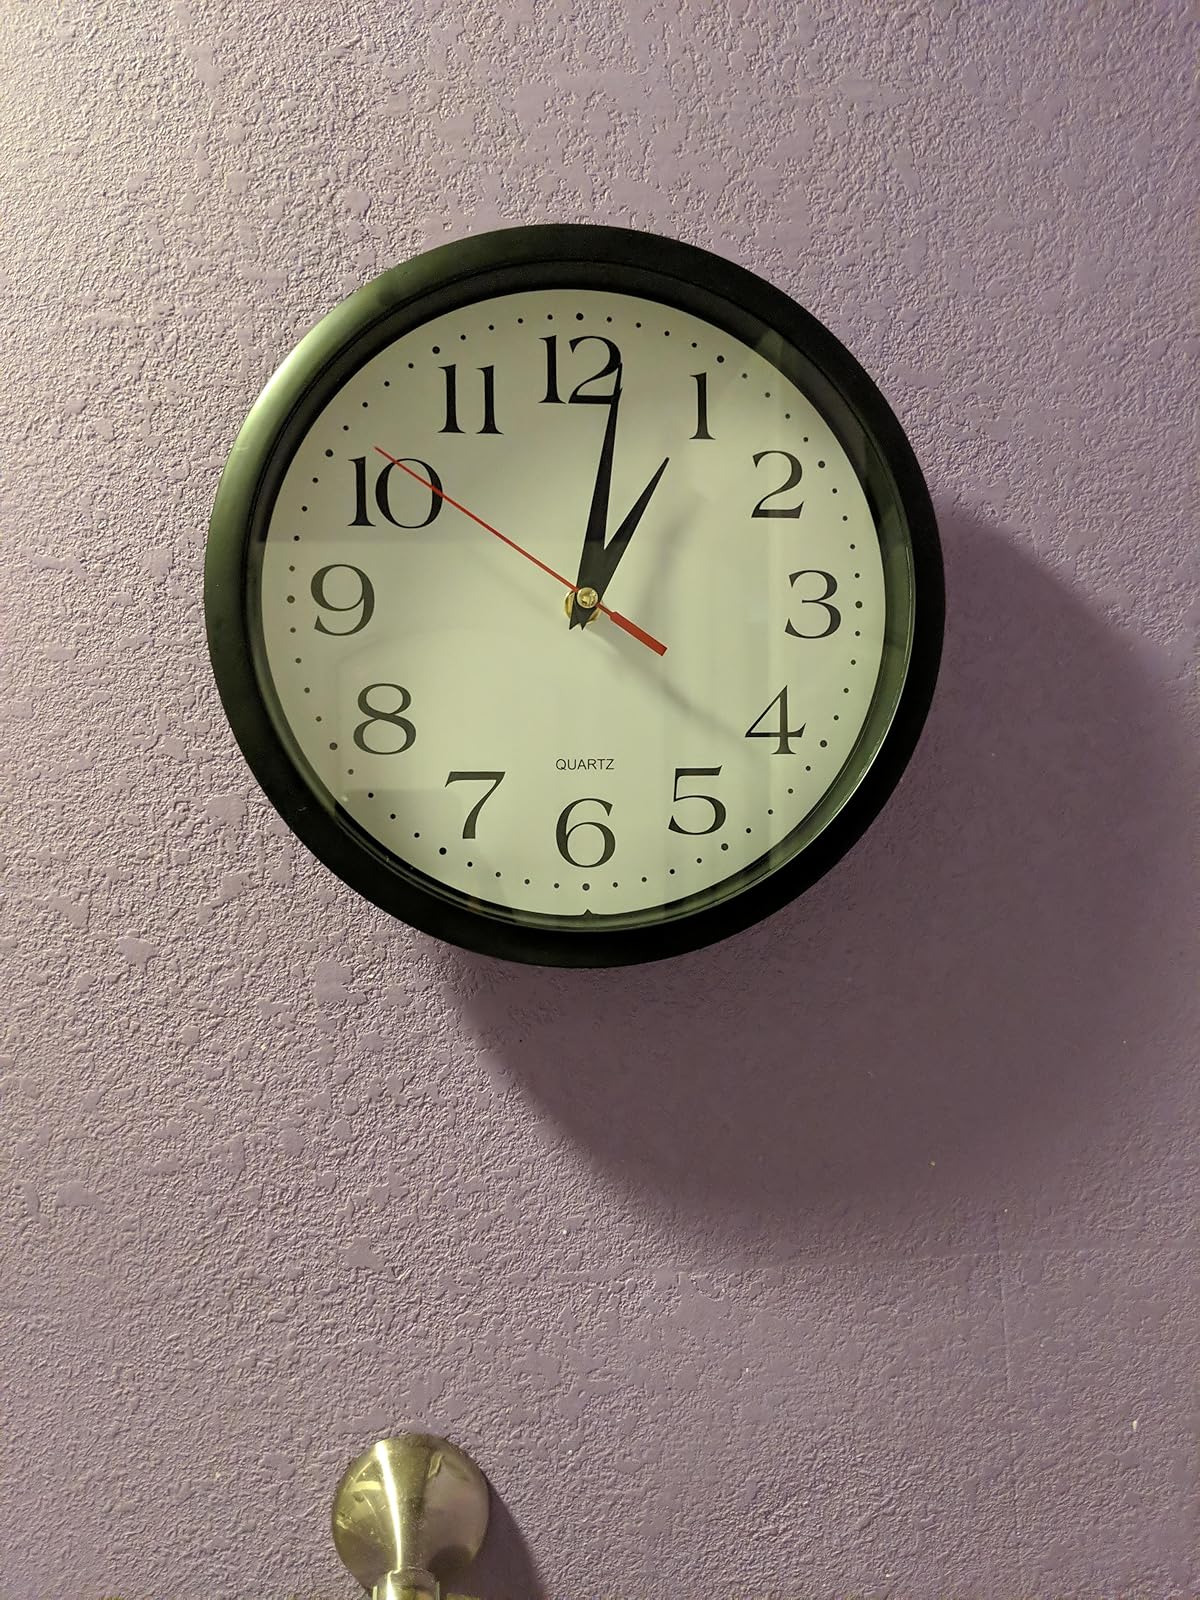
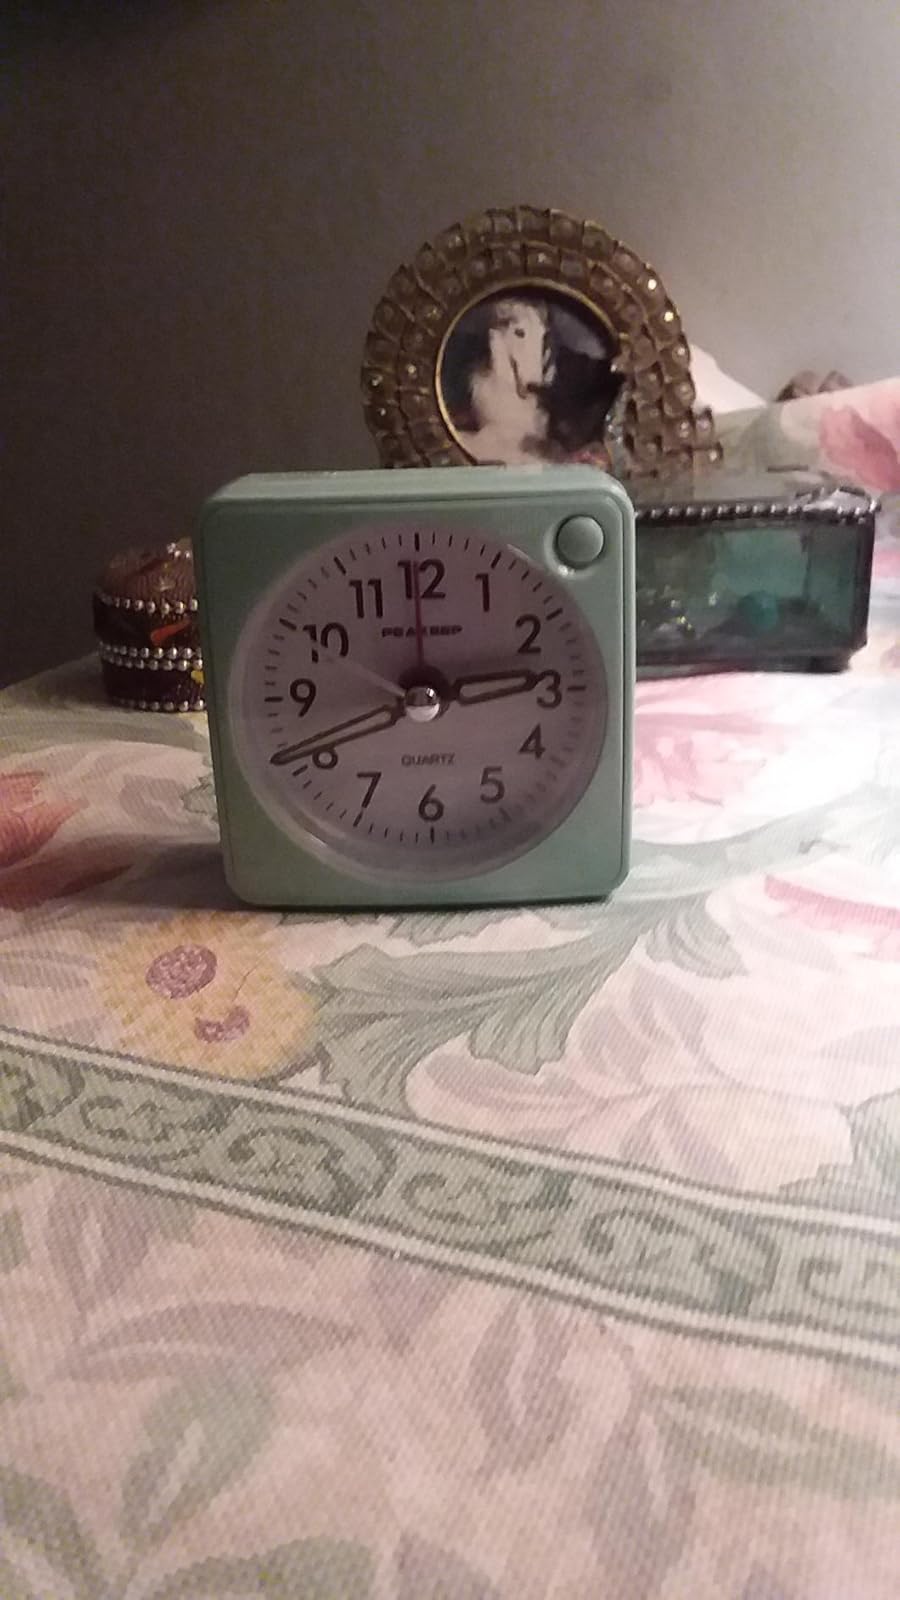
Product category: clock
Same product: no